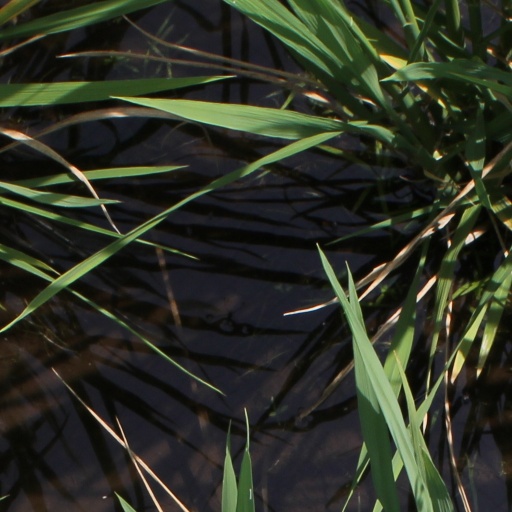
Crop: rice